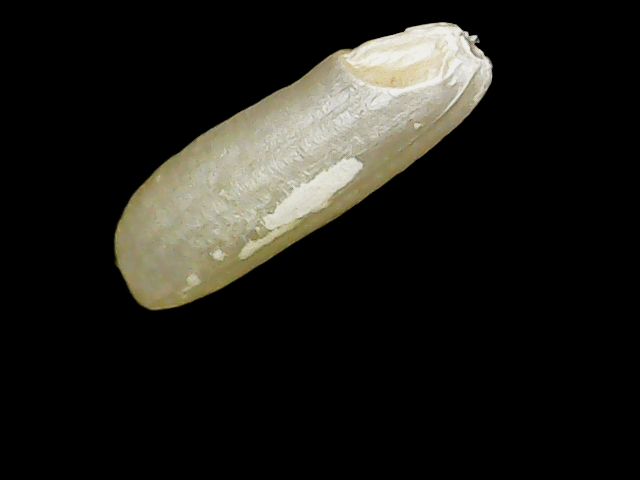
Rice variety: Binadhan10